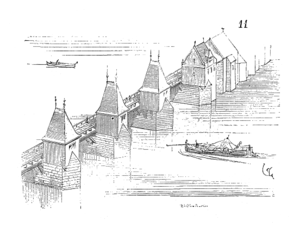
Un pont en bois est un pont dont le matériau de construction est principalement le bois. Les ponts en bois jouent un rôle important dans l'architecture du Moyen Âge, leur établissement étant facile et peu dispendieux. Mais malgré l’apparition de nombreuses techniques de construction durables ultérieurement, l’utilisation du bois dans certains ouvrages a perduré jusqu’à nos jours.